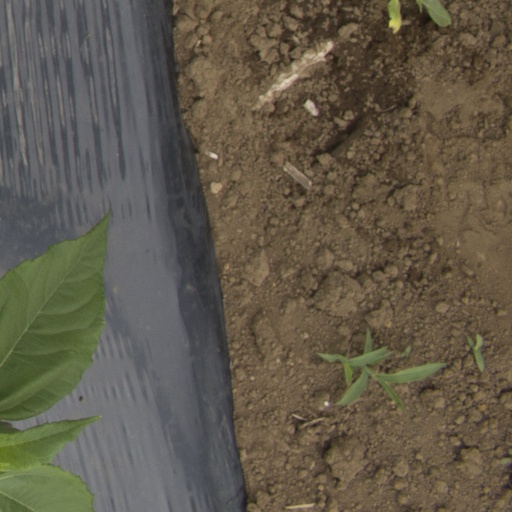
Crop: Jerusalem artichoke